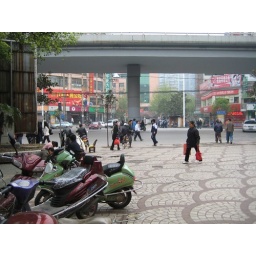
bridge by my house in changsha